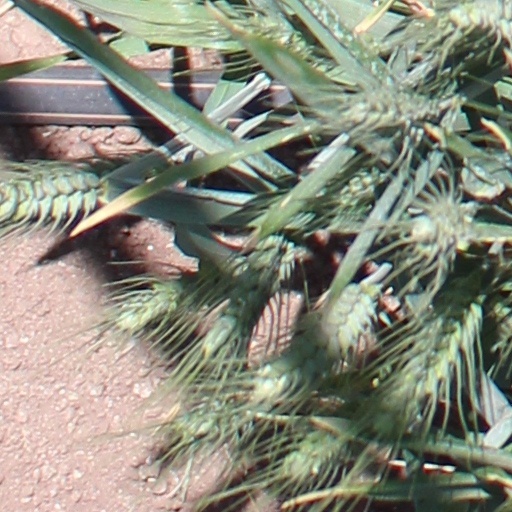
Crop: wheat